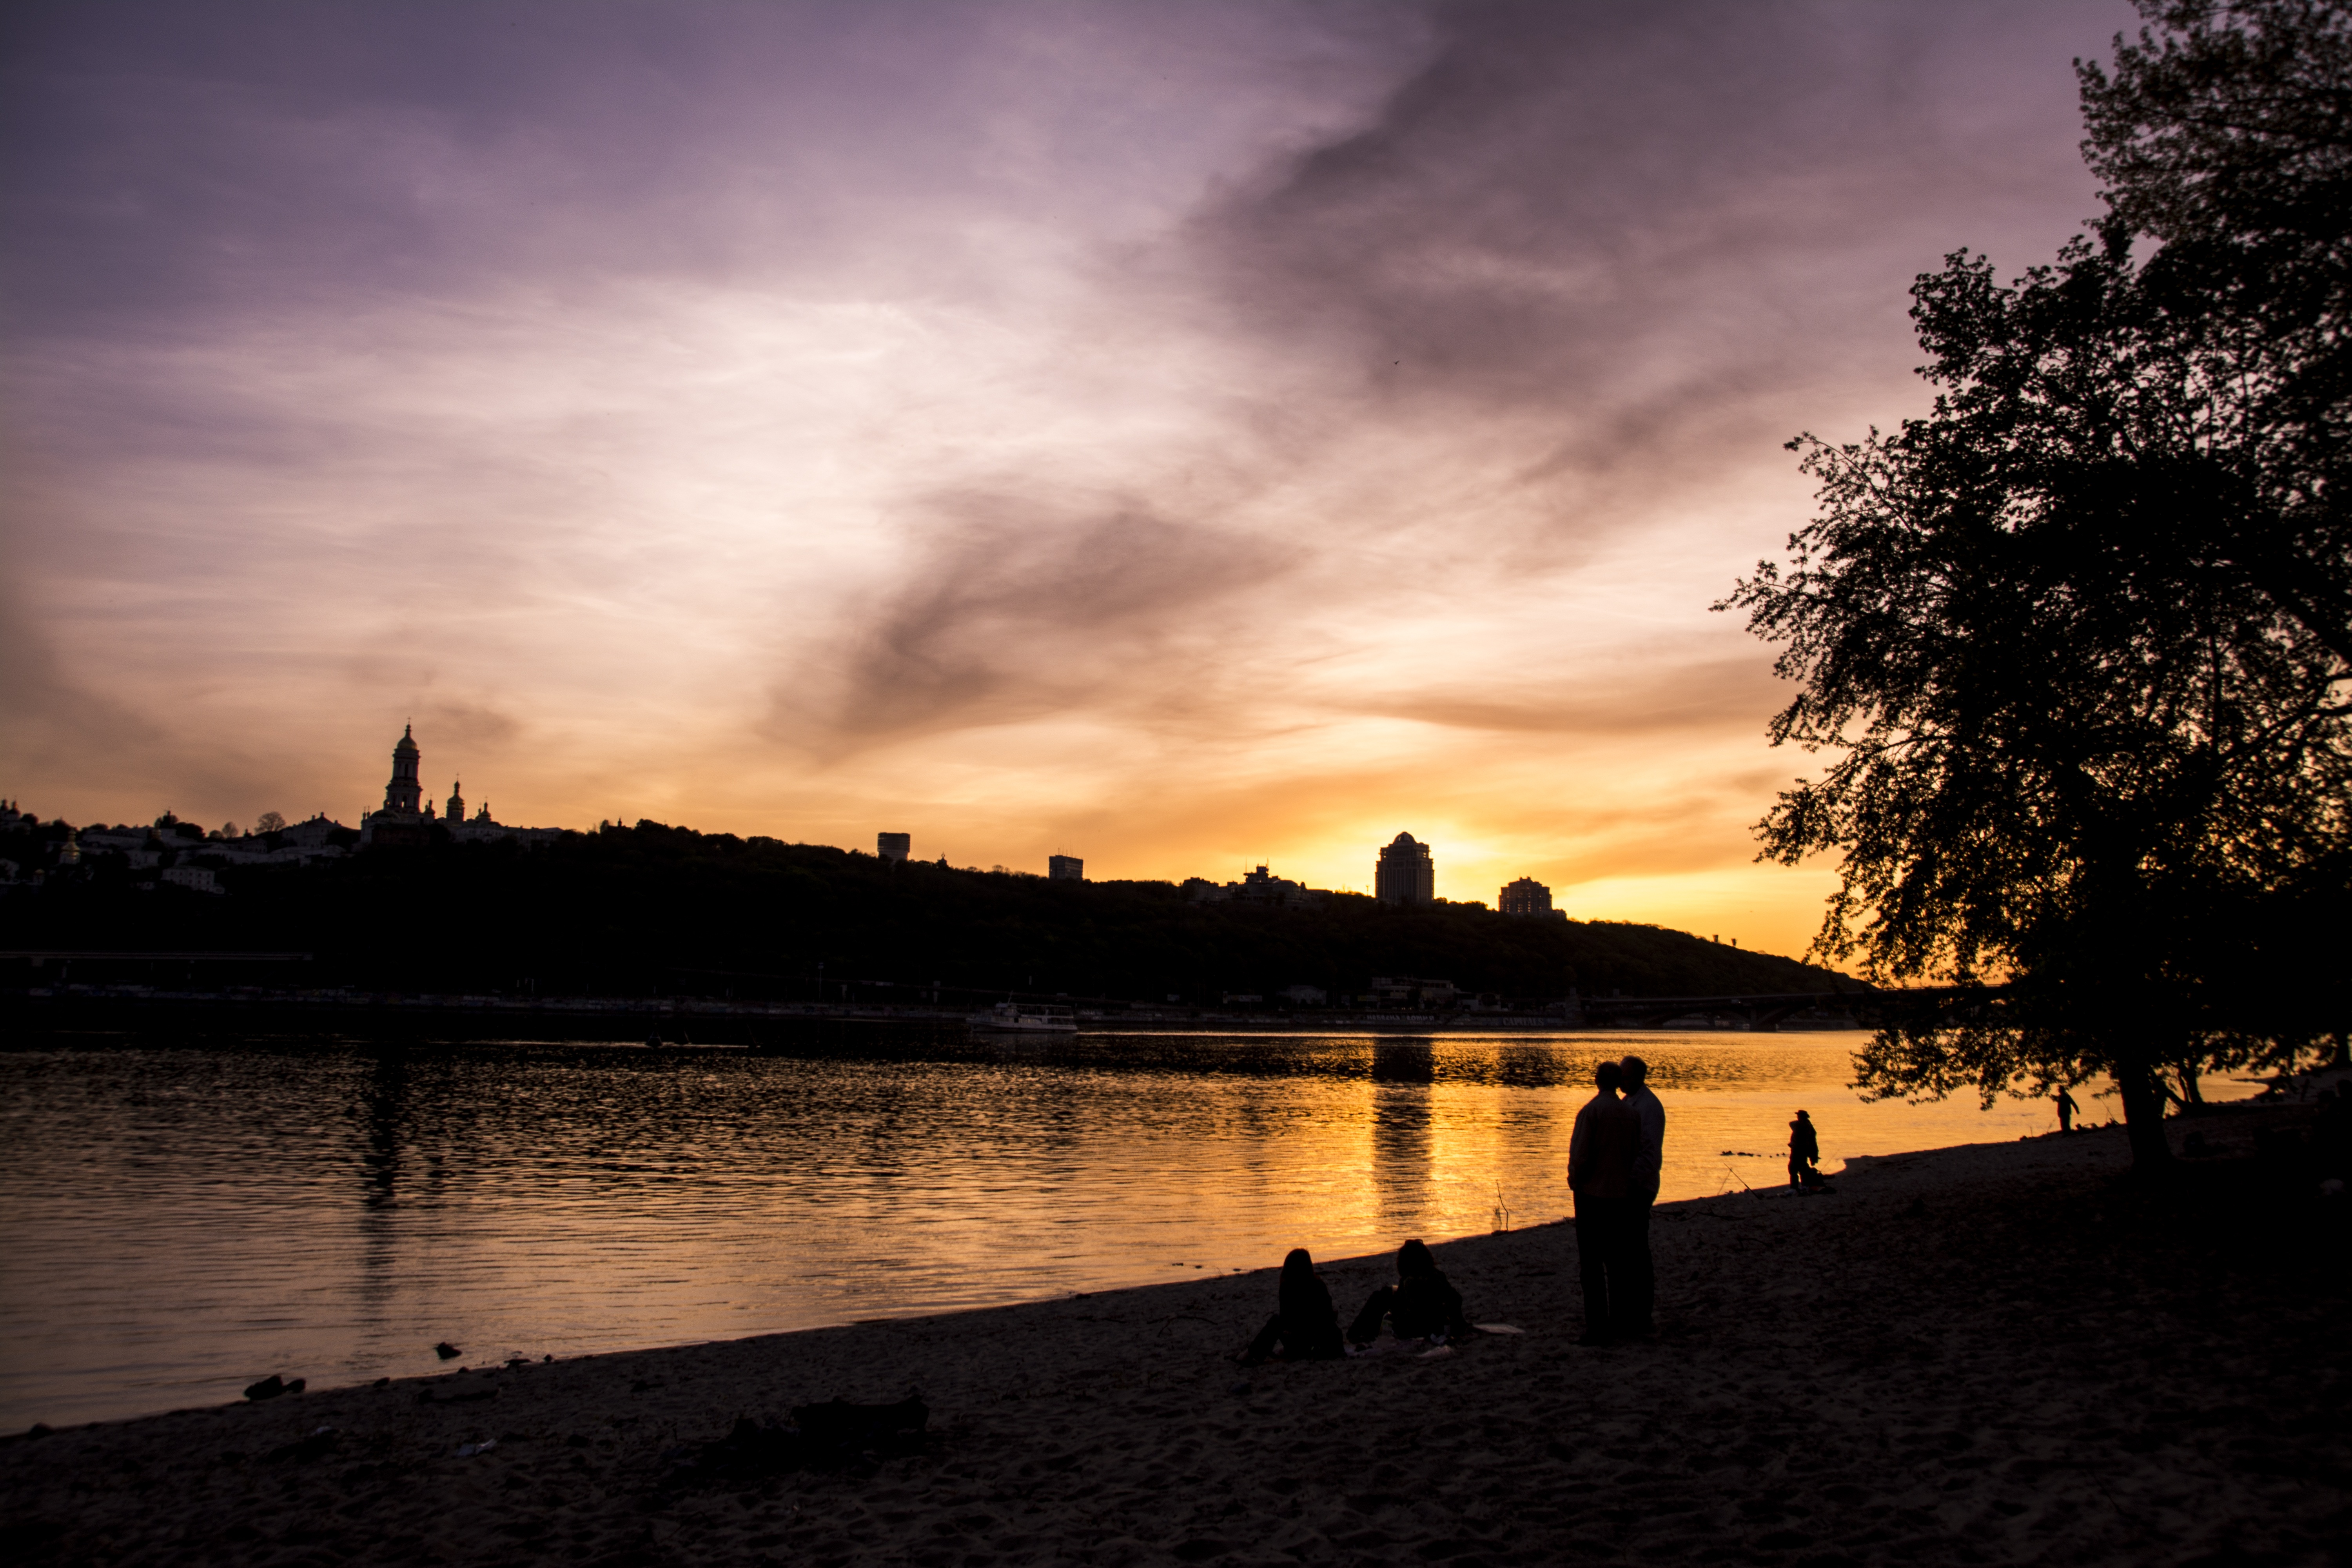
landscape, sea, horizon, cloud, sky, sun, sunrise, sunset, night, sunlight, morning, dawn, city, river, dusk, evening, twilight, reflection, kiev, dnieper, afterglow